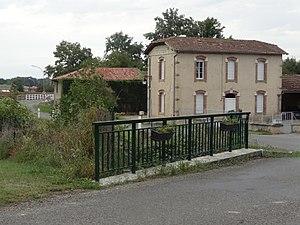
Ponsan-Soubiran.
Ponsan-Soubiran est une commune française située dans le département du Gers en région Occitanie.